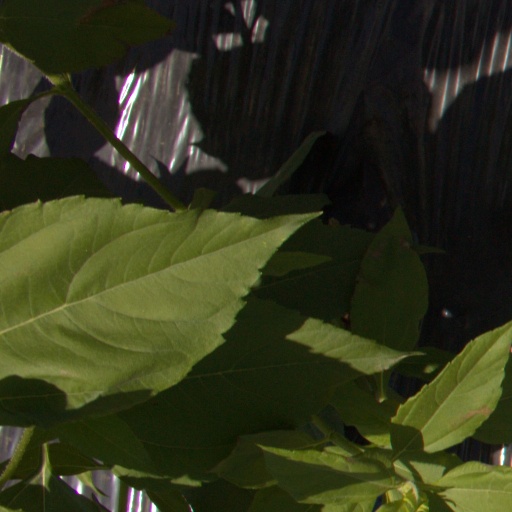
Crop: Jerusalem artichoke